Historical negationism

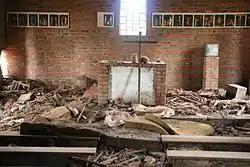
During the Rwandan genocide, over five-thousand people seeking refuge in the then Ntarama church were killed by grenade, machete, rifle, or burnt alive.

Turkish laws such as Article 301, that state "a person who publicly insults Turkishness, or the Republic or [the] Turkish Grand National Assembly of Turkey, shall be punishable by imprisonment", were used to criminally charge the writer Orhan Pamuk with disrespecting Turkey, for saying that "Thirty thousand Kurds, and a million Armenians, were killed in these lands, and nobody, but me, dares to talk about it". The controversy occurred as Turkey was first vying for membership in the European Union (EU) where the suppression of dissenters is looked down upon. Article 301 originally was part of penal-law reforms meant to modernize Turkey to European Union standards, as part of negotiating Turkey's accession to the EU. In 2006, the charges were dropped due to pressure from the European Union and United States on the Turkish government.